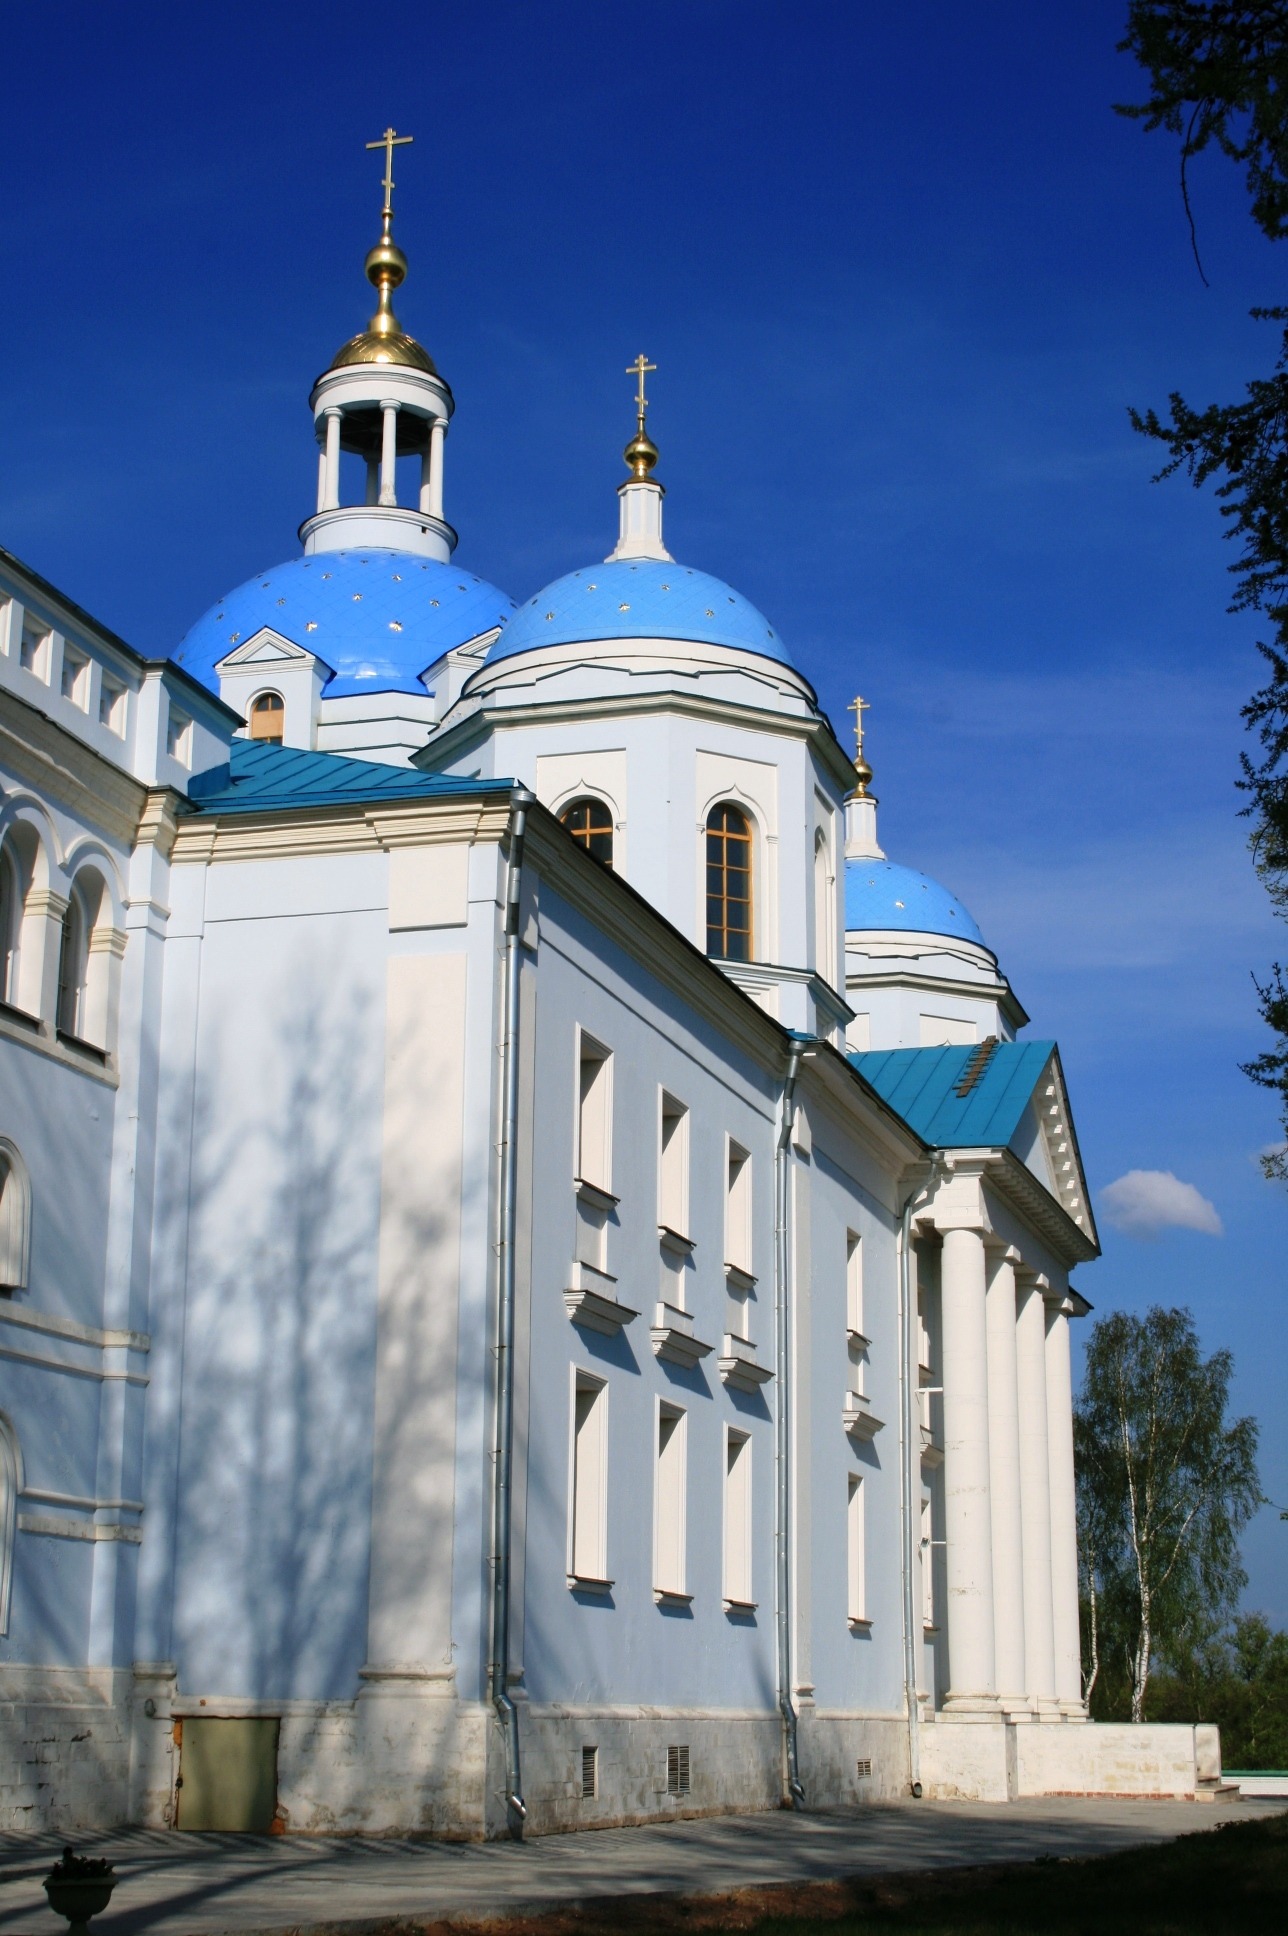
architecture, white, building, tower, religion, landmark, facade, blue, church, cathedral, chapel, place of worship, bell tower, blue sky, steeple, arches, monastery, tall, orthodox, russian, domes, golden crosses